New York State Route 47

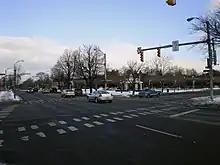
The intersection of Elmwood Avenue and Winton Road at Twelve Corners in Brighton. NY 47 entered on Elmwood from the left and turned north here onto Winton.

NY 47 followed the entire alignment of NY 204 to what is now I-390 and continued on Brooks Avenue into Rochester to Genesee Park Boulevard. Route 47 turned south onto the street, which circles around the southwestern quadrant of the city, and followed its length to Genesee Street, where it turned south for a short distance before resuming its eastward alignment on Elmwood Avenue. The route remained on Elmwood Avenue into Brighton, where it turned north onto South Winton Road at Twelve Corners. At Highland Avenue, NY 47 reentered Rochester and became North Winton Road at East Avenue (NY 96). The route remained on Winton through Rochester and Irondequoit before terminating at Empire Boulevard (then US 104, now NY 404) just west of Irondequoit Bay.